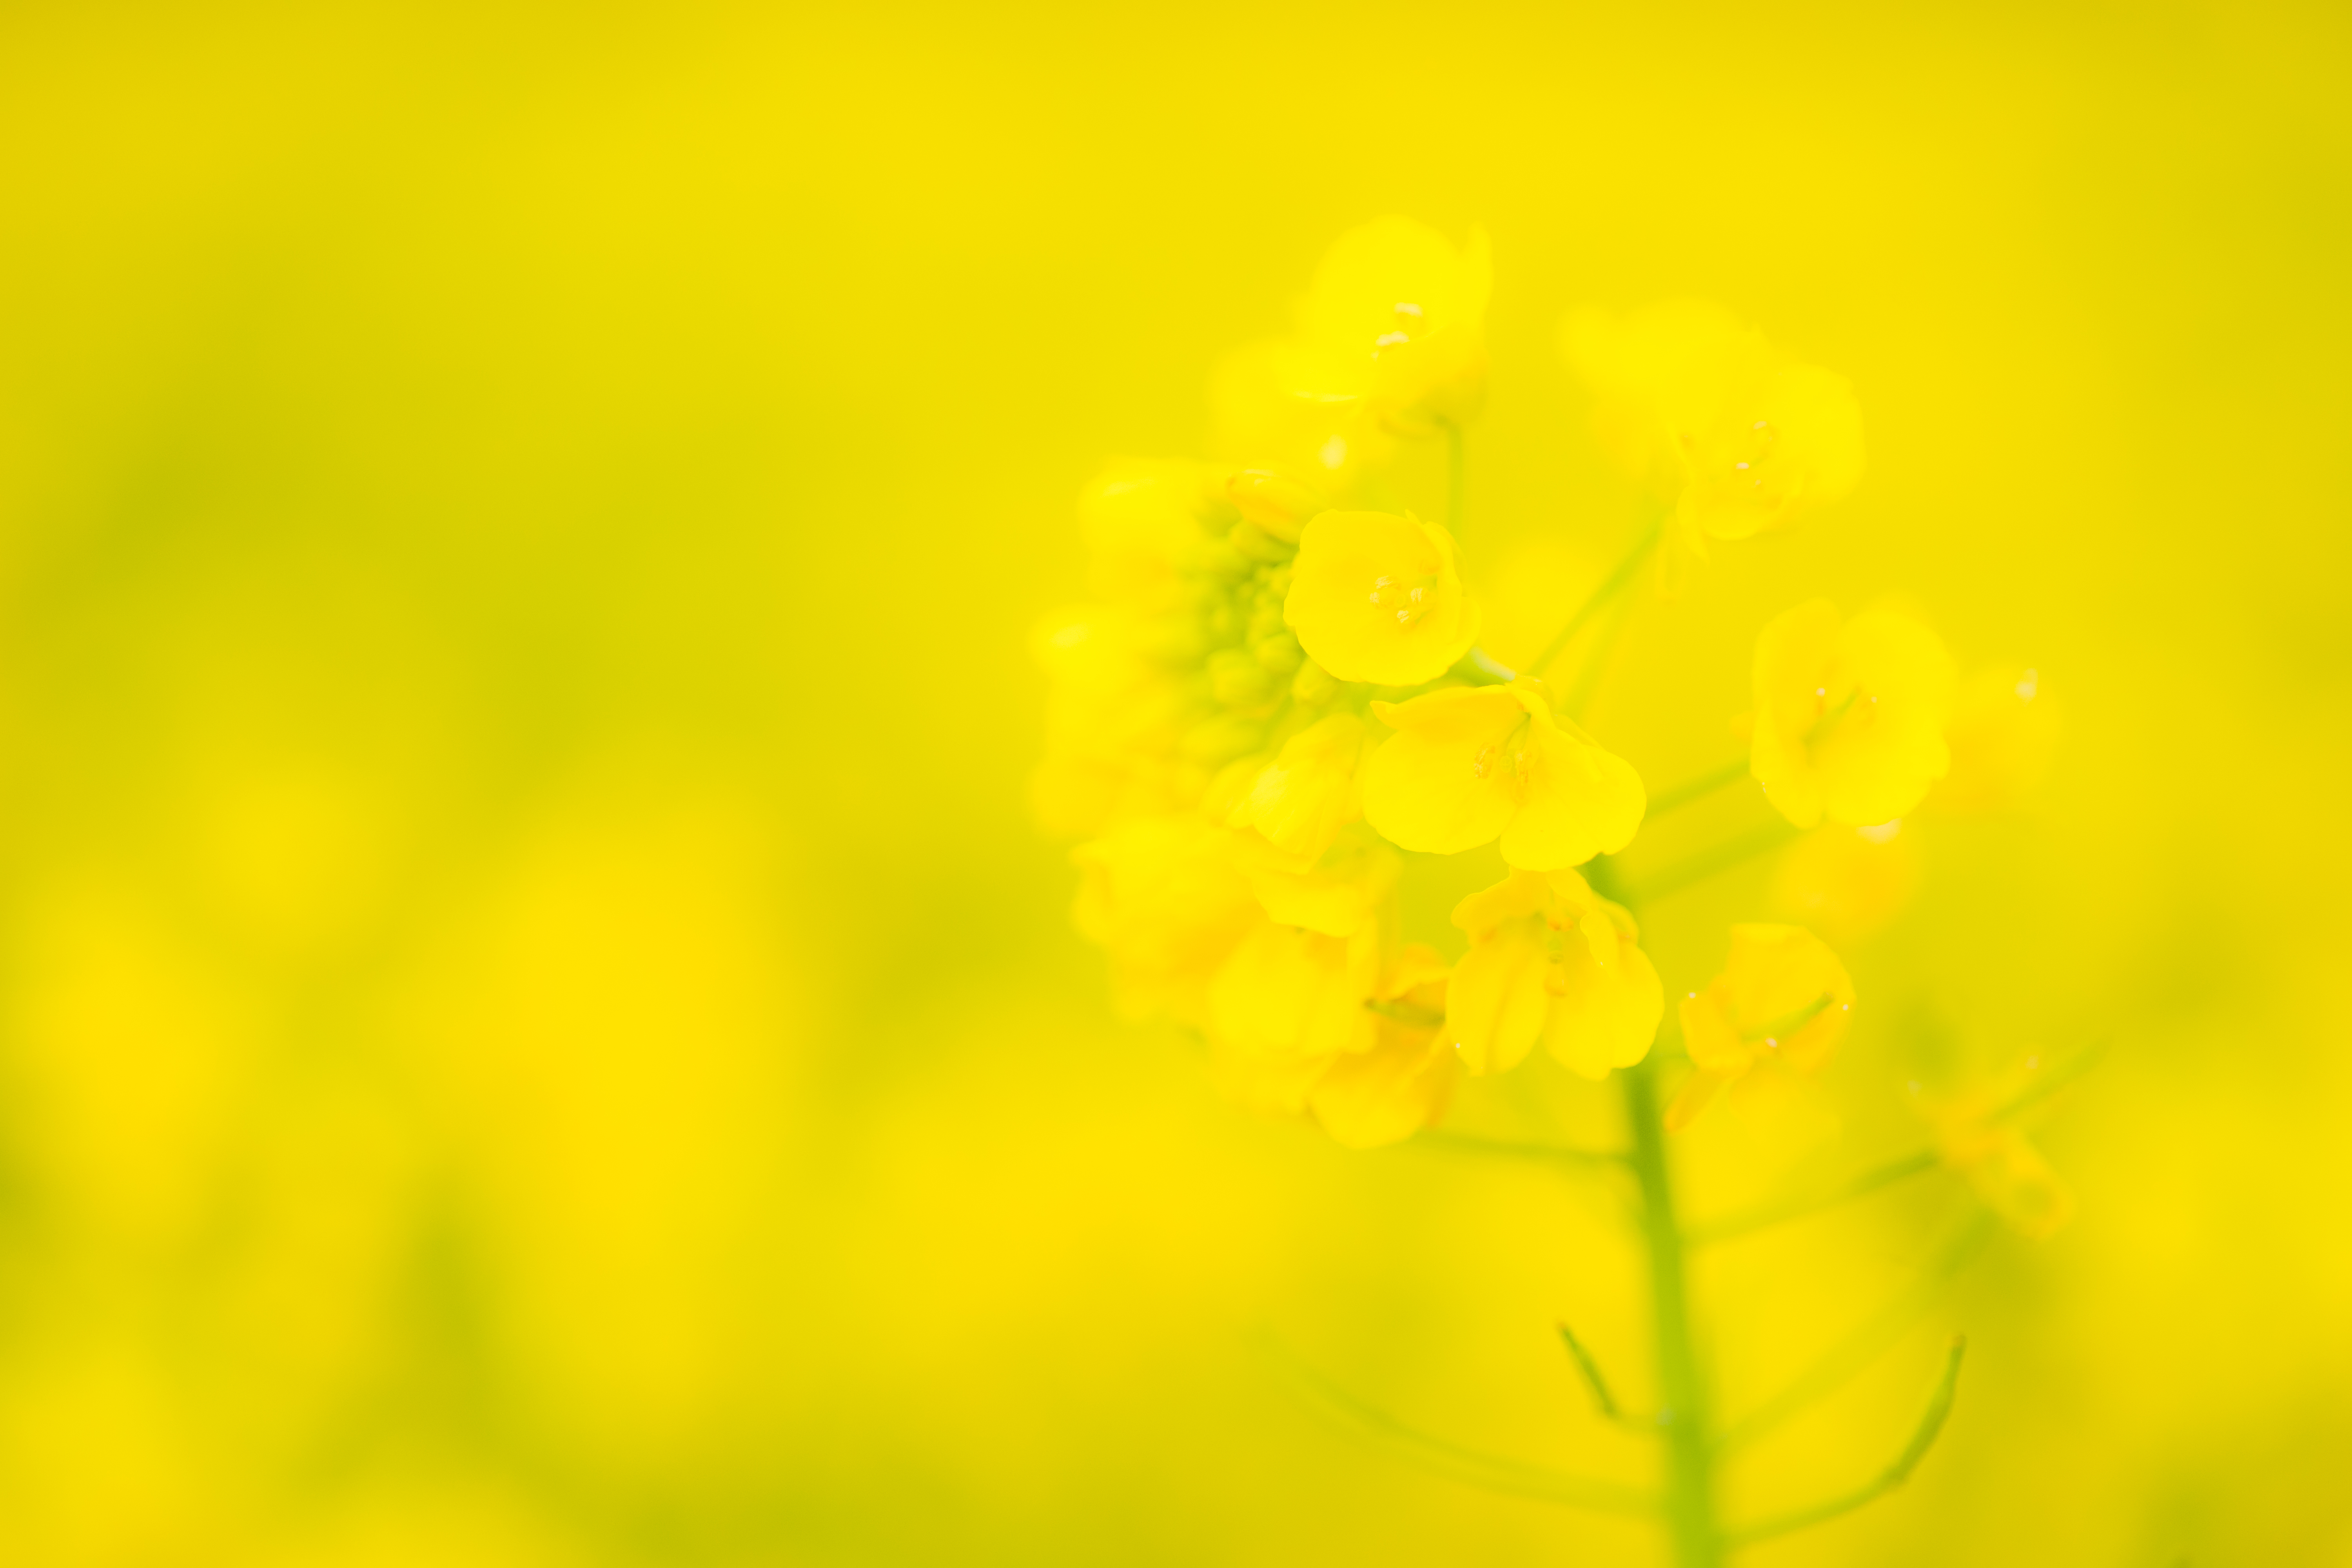
branch, blossom, plant, photography, meadow, sunlight, flower, petal, spring, green, produce, vegetable, yellow, japan, rapeseed, wildflower, close up, yokohama, canola, brassica, ilce7m2, 272e, tamron90mmf28macro, kawawacho, macro photography, rapeseedflowers, springfeeling, flowering plant, land plant, mustard plant